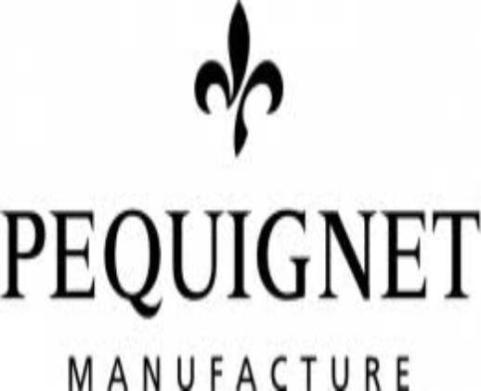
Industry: Clothes